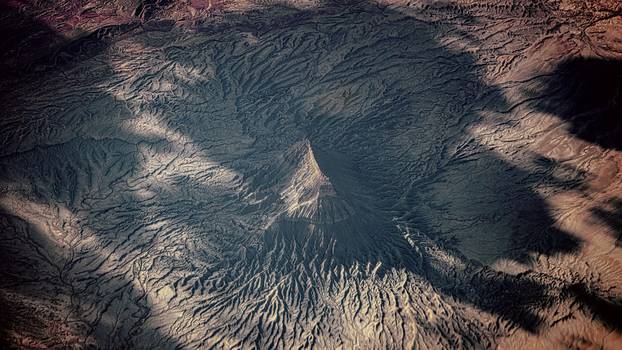
Label: No Watermark